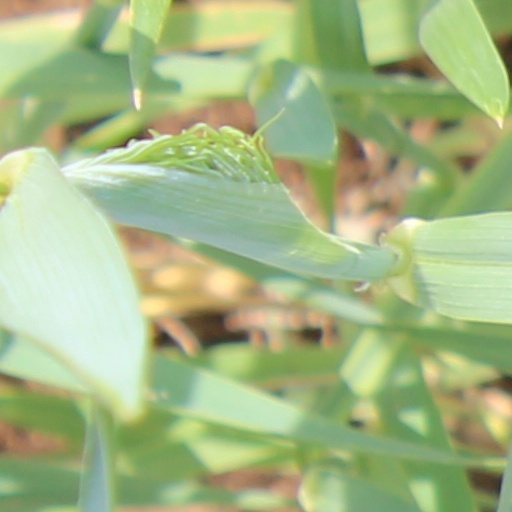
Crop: wheat